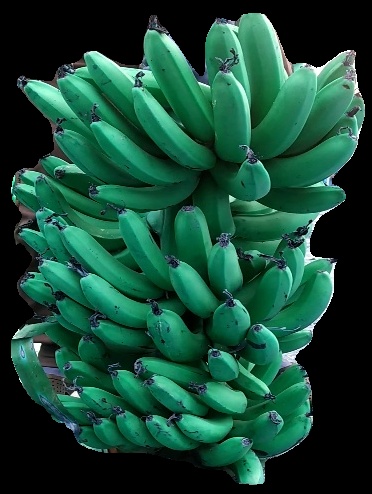
Variety: pachbale
Grade: grade1